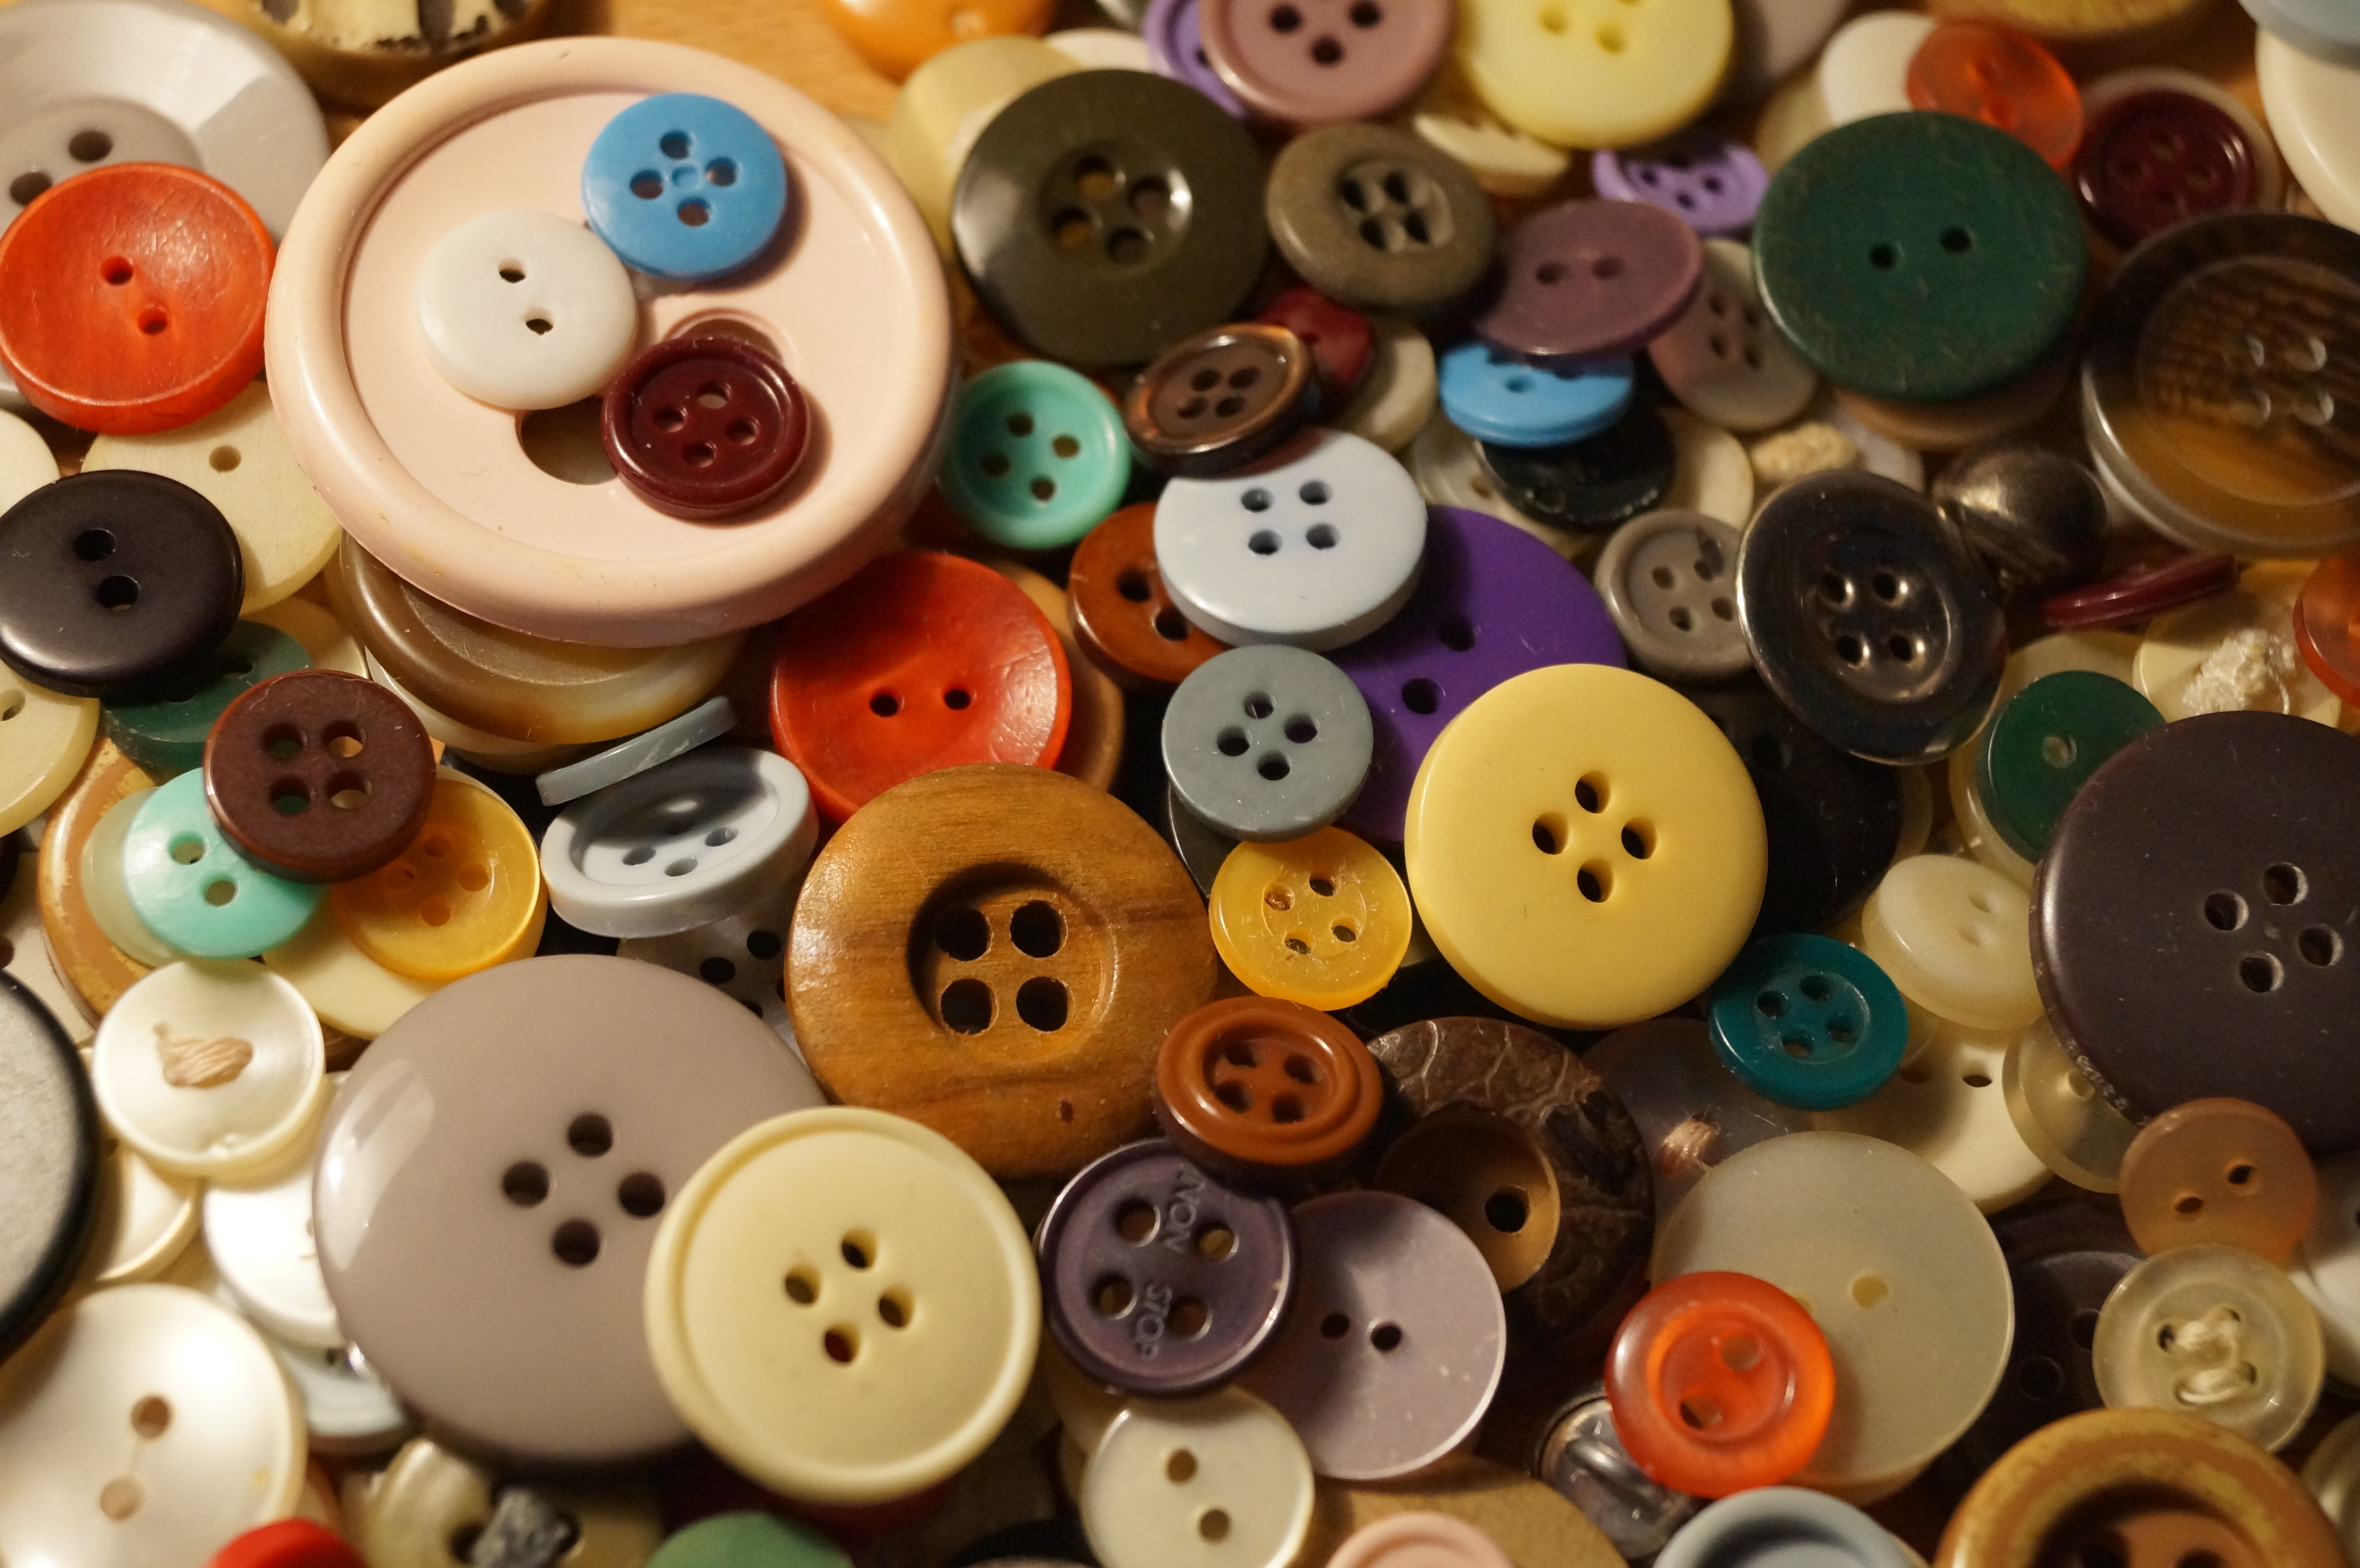
number, food, color, colorful, bead, dessert, circle, button, art, buttons, handarbeiten, fashion accessory